Kakinoshima site

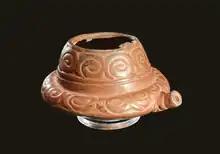
A Jōmon period red-lacquered spouted vessel similar to artifacts found at the Kakinoshima site

The Kakinoshima site was a community with several pit dwellings, including smaller family homes and some larger homes that were inhabited from 7000 BC to 1000 BC. The dates of the site's habitation correspond to the early, middle, and late subsections of the Jōmon period of Japanese history. The community was positioned on a marine terrace alongside the Pacific Ocean where two large earthen mounds were built by the inhabitants of the site. Artifacts found within the site include tablets with footprints that were found in a burial pit, a piece of jade jewelry, and 9,000 year old red lacquerware that are the oldest known pieces of lacquerware in the world.